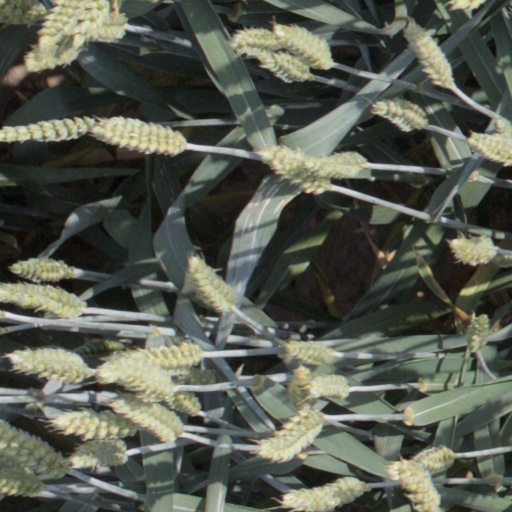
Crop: wheat